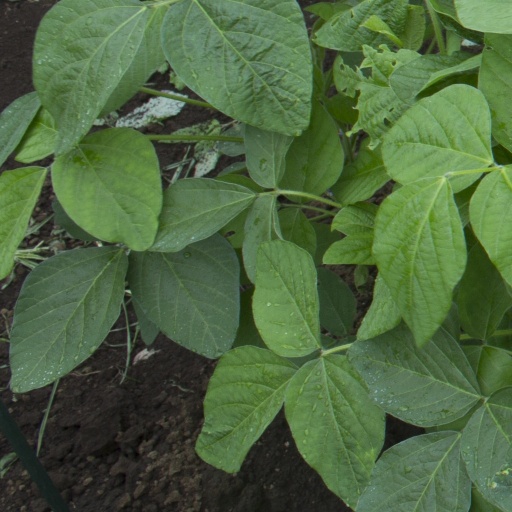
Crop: soybean